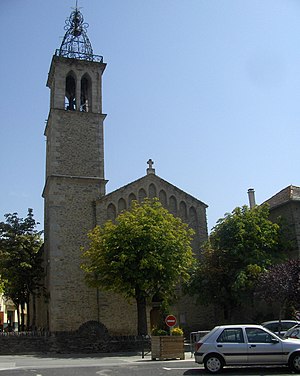
Osséja
Kirken Saint-Pierre
Kirken Saint-Pierre
Osséja er en by og kommune i departementet Pyrénées-Orientales i Sydfrankrig.